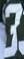
Number: 3